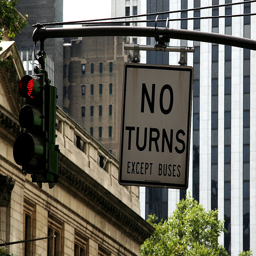
A white sign that reads no turns hanging from a traffic light.
A No Turns Except Buses sign hangs on a traffic light pole over a city street.
a street light with some sign hanging from it
A traffic light with a sign warning "No Turns Except Buses"
a traffic light and a sign for bus turns only